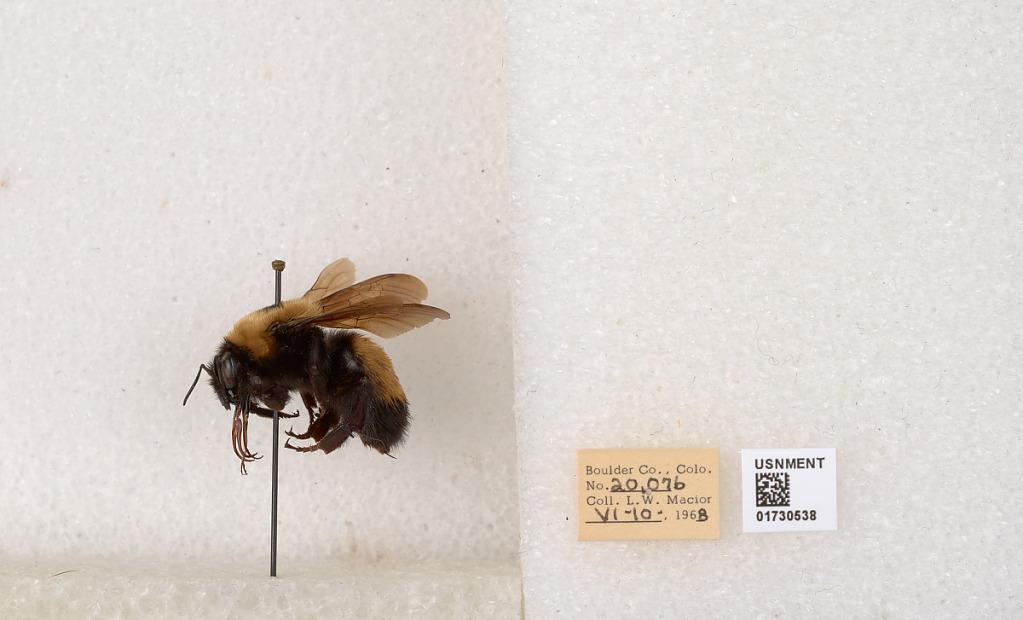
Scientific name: Bombus (Bombus) nevadensis Cresson
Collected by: L. Macior
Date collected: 1968-6-10
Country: United States
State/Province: Colorado
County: Boulder
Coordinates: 40.0925, -105.358